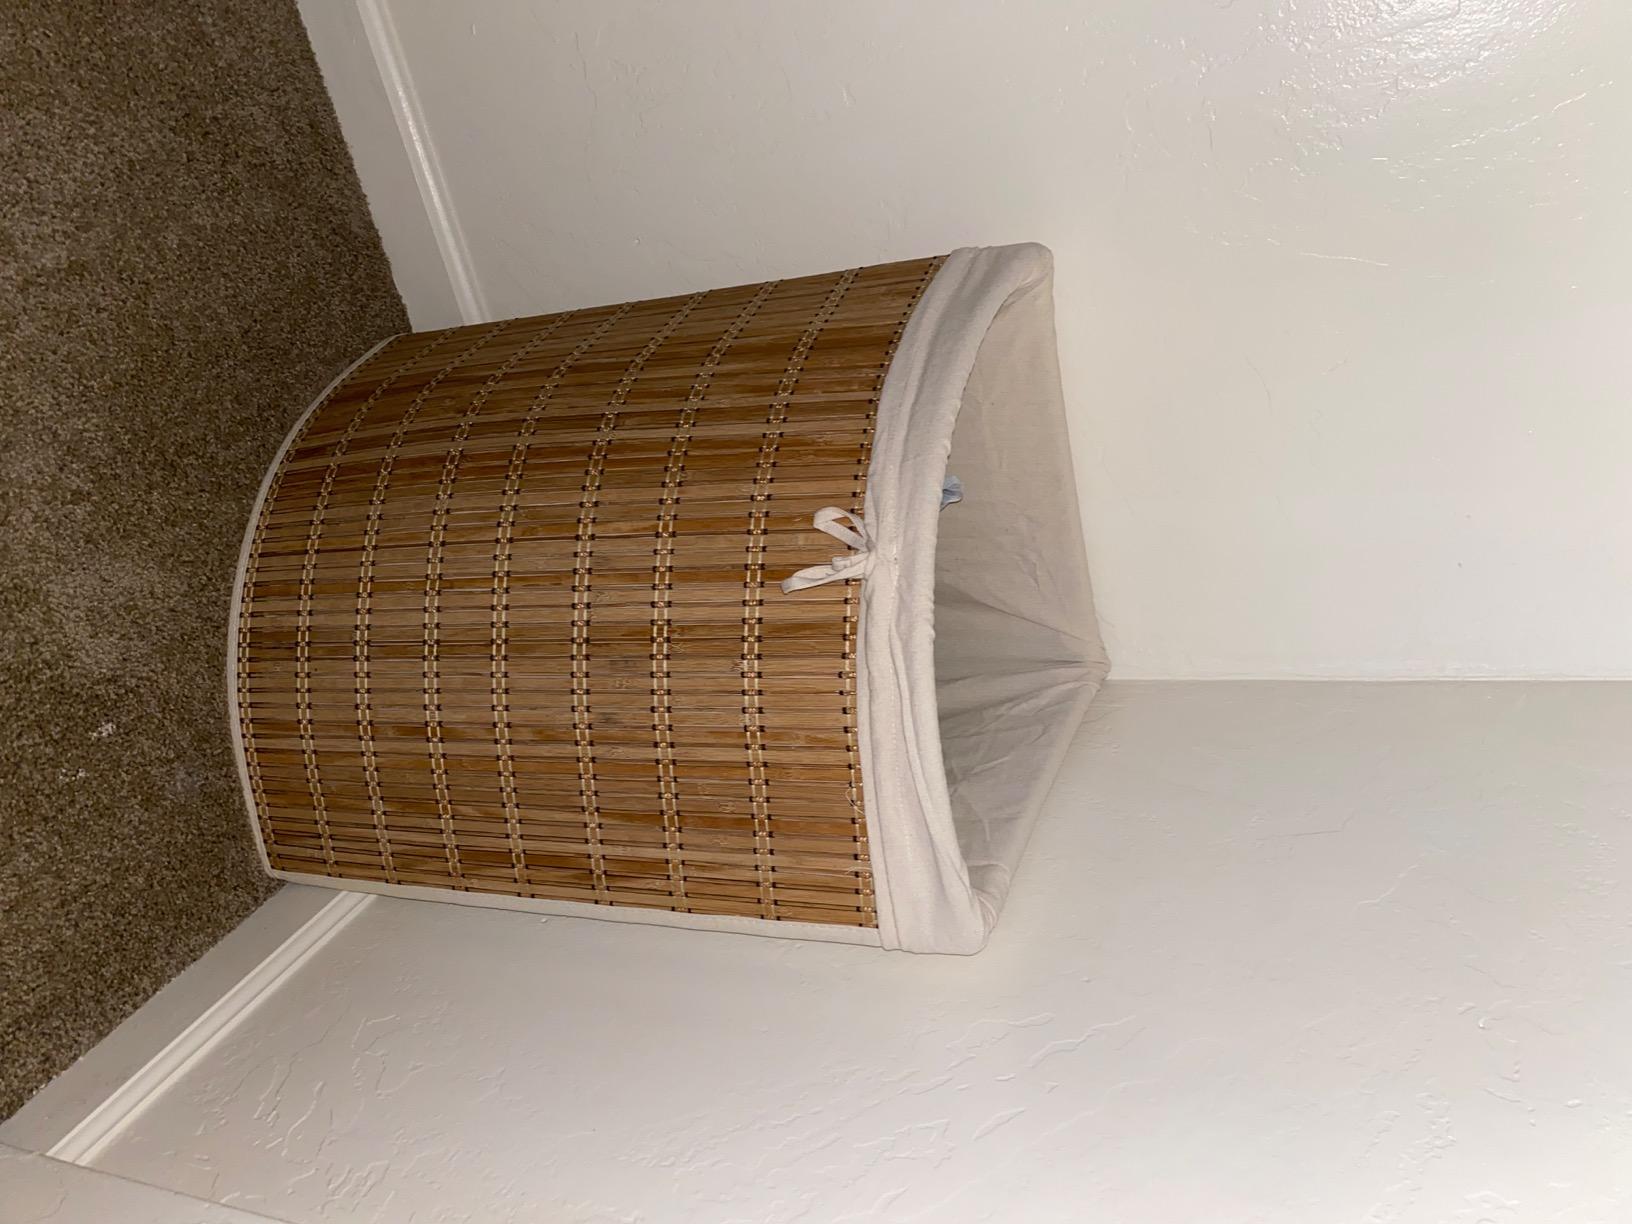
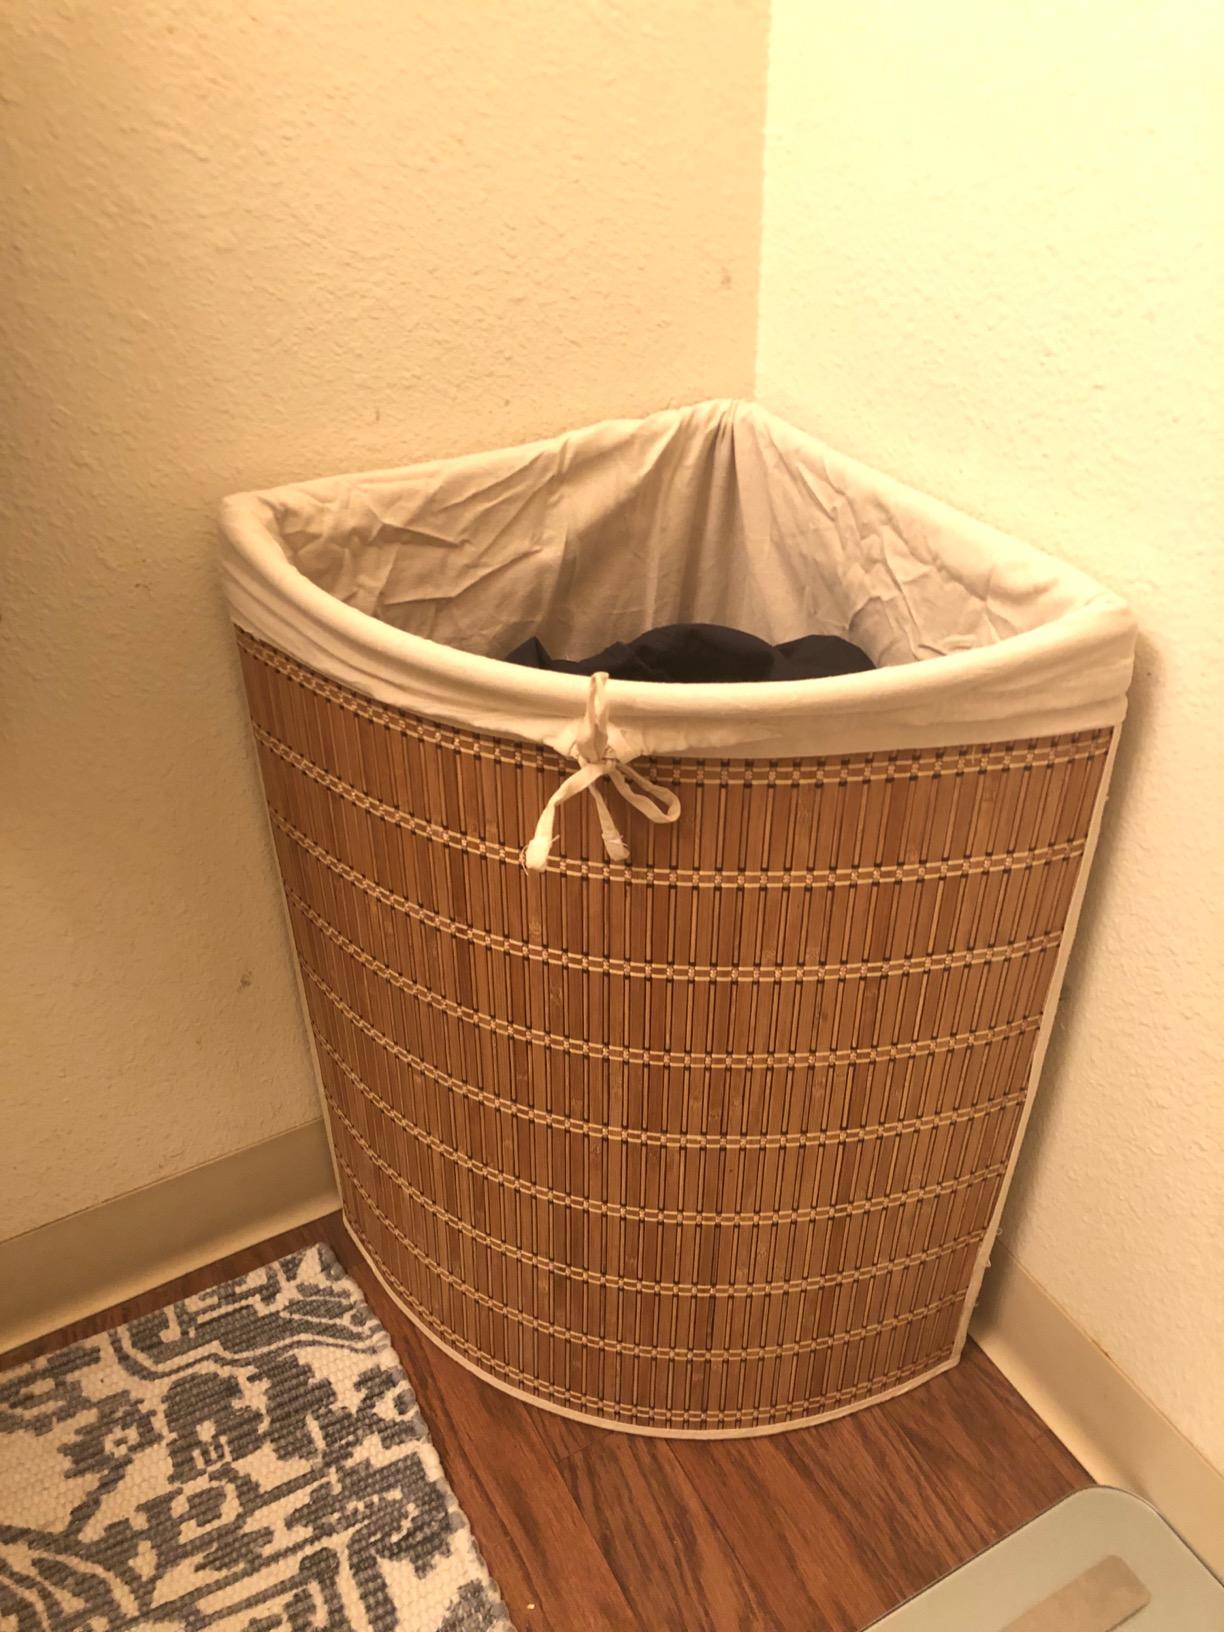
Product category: items_hamper
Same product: yes